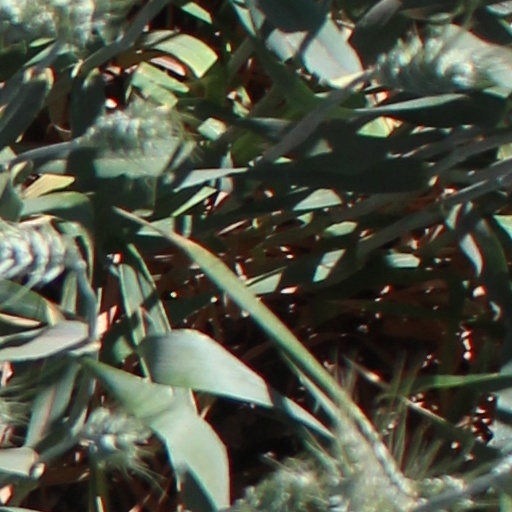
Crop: wheat